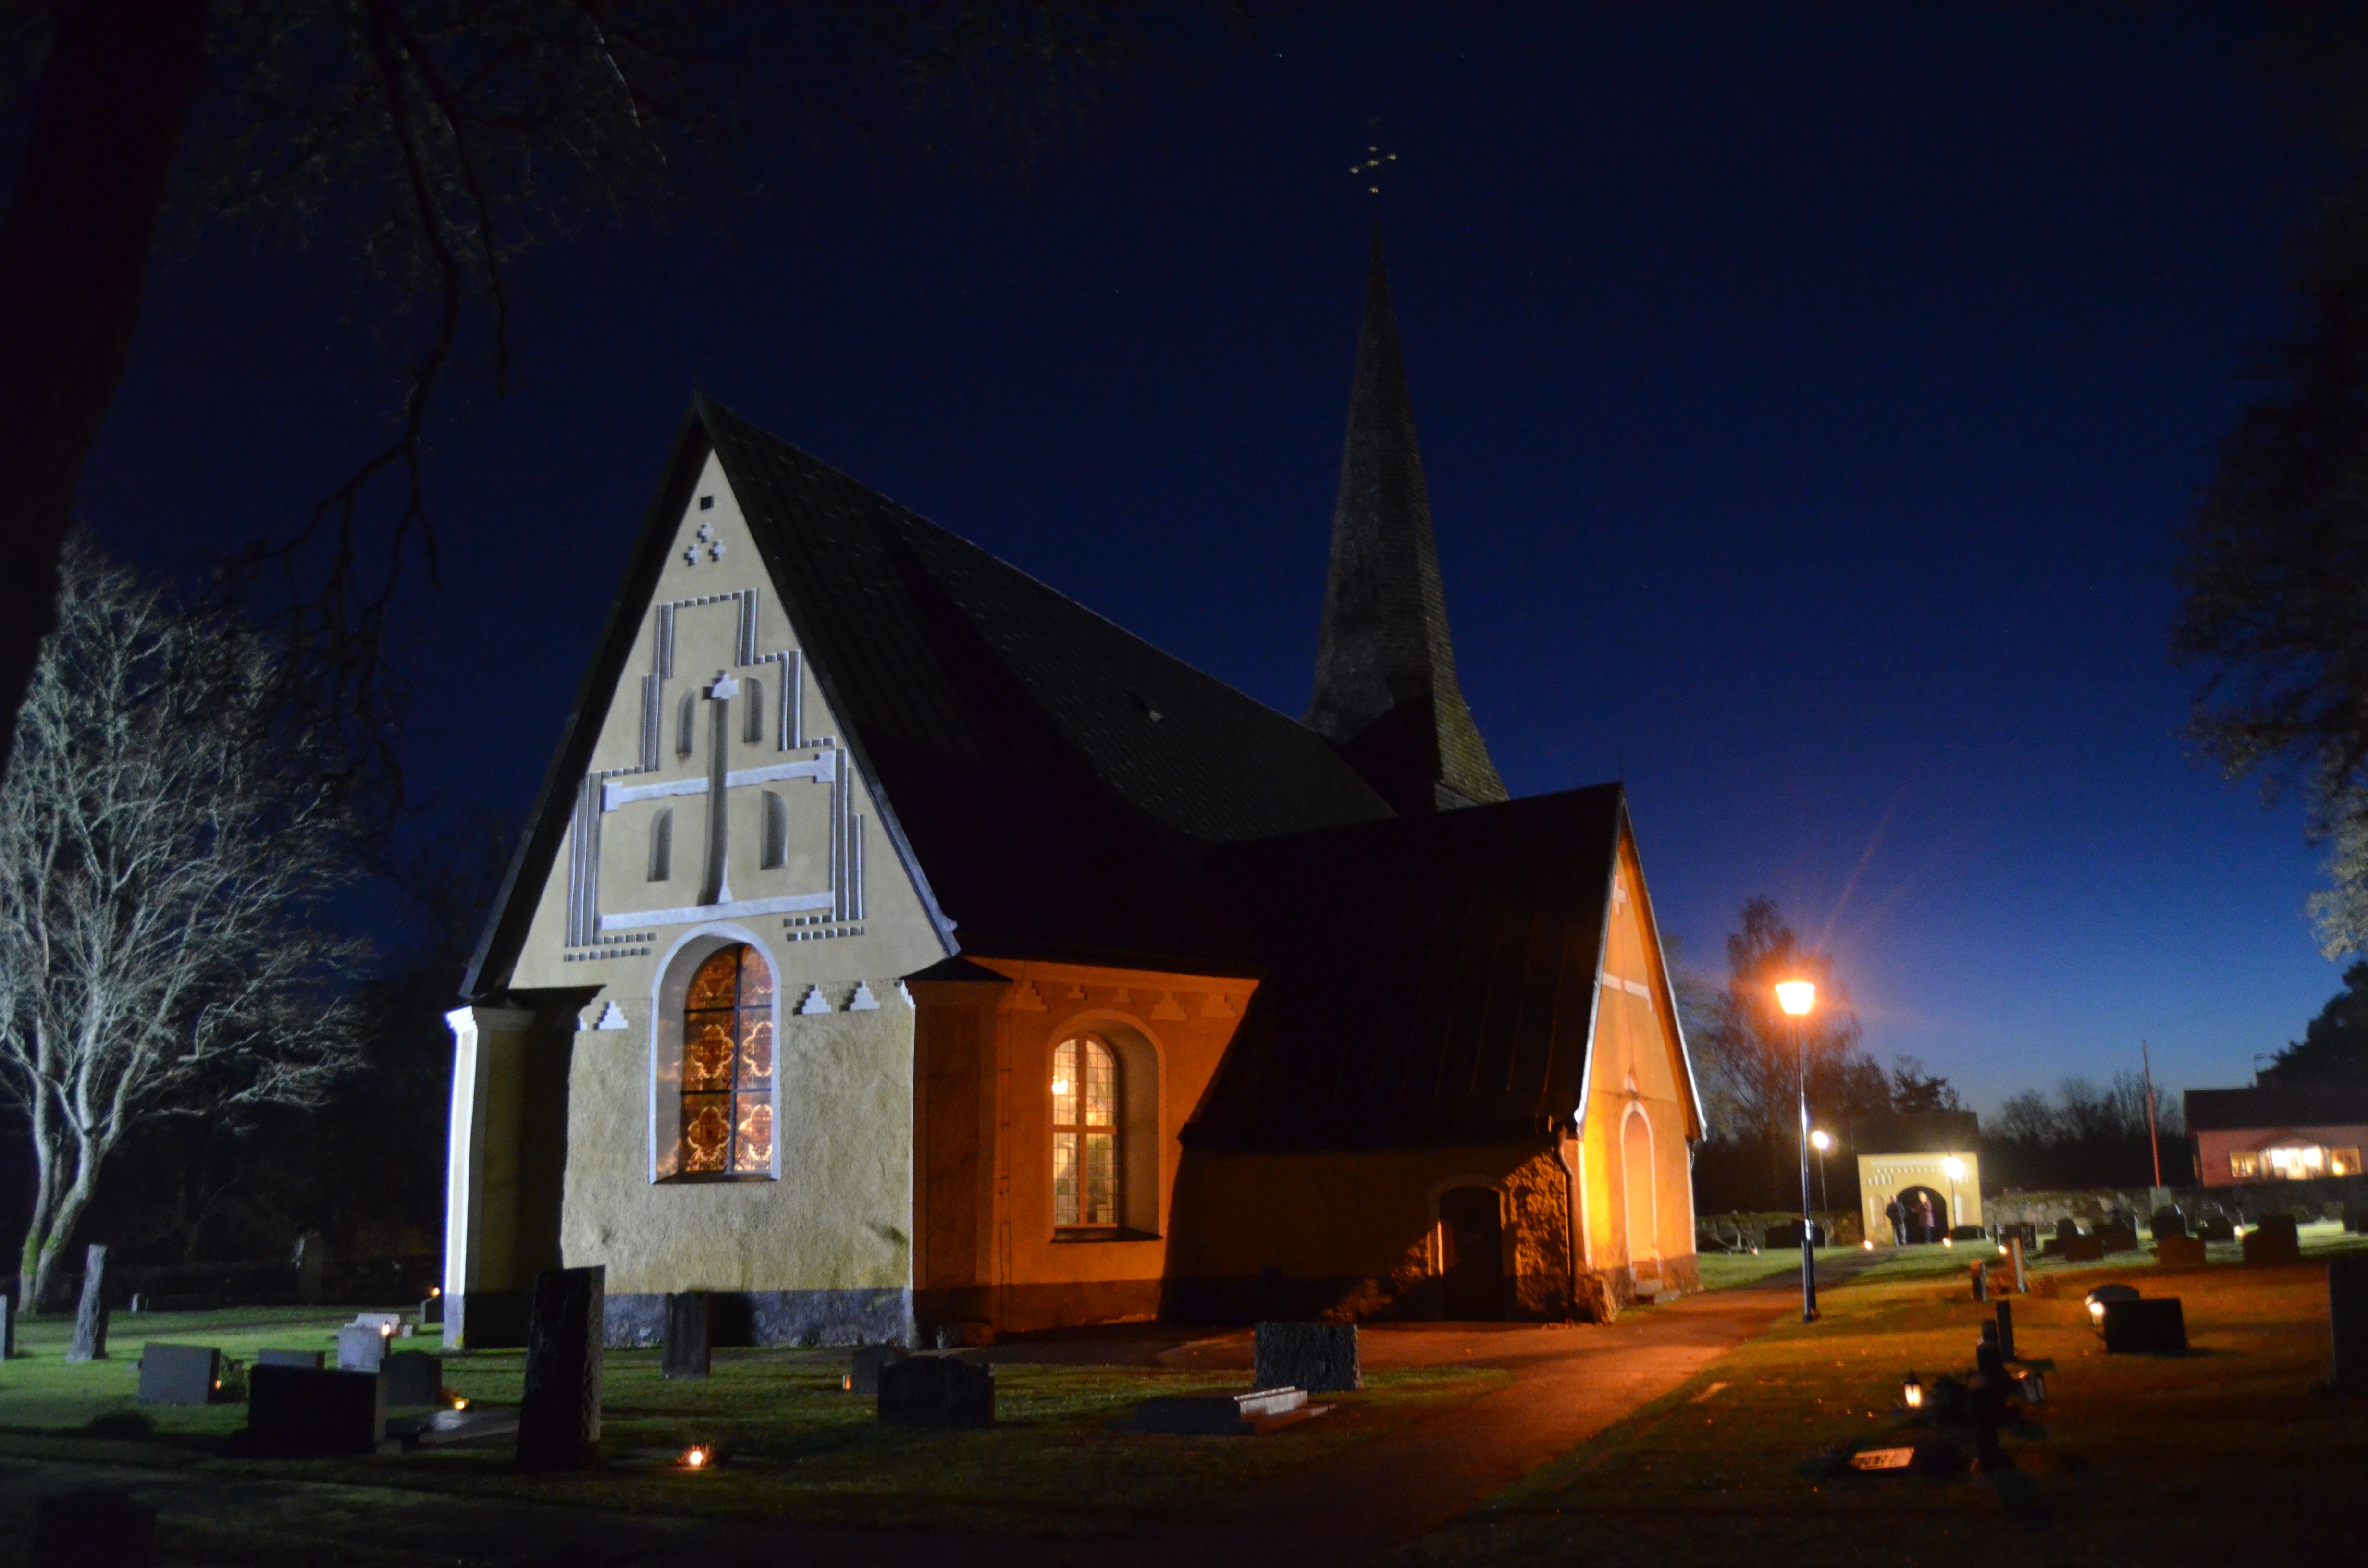
tree, winter, architecture, sky, night, house, building, evening, facade, darkness, church, chapel, lighting, place of worship, spire, steeple, sweden, v stmanland, malma kyrka